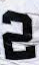
Number: 2